Henry of Pelham Winery

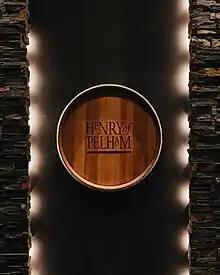
Wine barrel engraved with the Henry of Pelham logo at the winery.

Henry of Pelham Family Estate Winery is a family owned, Ontario winery that released their first vintage in 1988.